Jimmy Smith (musician)

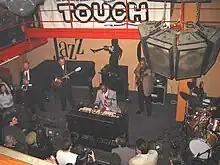
Smith at the London Jazz Cafe Mar 2004 (final UK gig)

Holle Thee Maxwell, then known as Holly Maxwell, was Smith's vocalist for two years in the late 1970s. During a South African tour, they recorded the album "Jimmy Smith Plays for the People" in 1978.